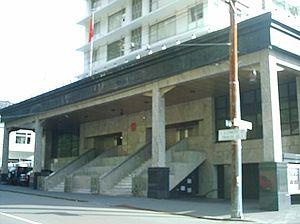
Ceci est une liste des représentations diplomatiques de la République populaire de Chine. La République populaire de Chine possède un vaste réseau diplomatique, qui représente les liens économiques, commerciaux, politiques, culturels et militaires importants du pays à travers le monde.